Mordovia Airlines

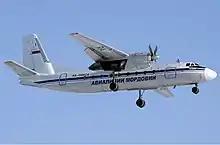
Antonov An-24

In 1965, within the framework of the Volga Civil Aviation Directorate of the USSR Ministry of Civil Aviation, the Saransk United Aviation Detachment was created. The enterprise was created on the basis of a separate squadron An-2 of the Penza air squadron.